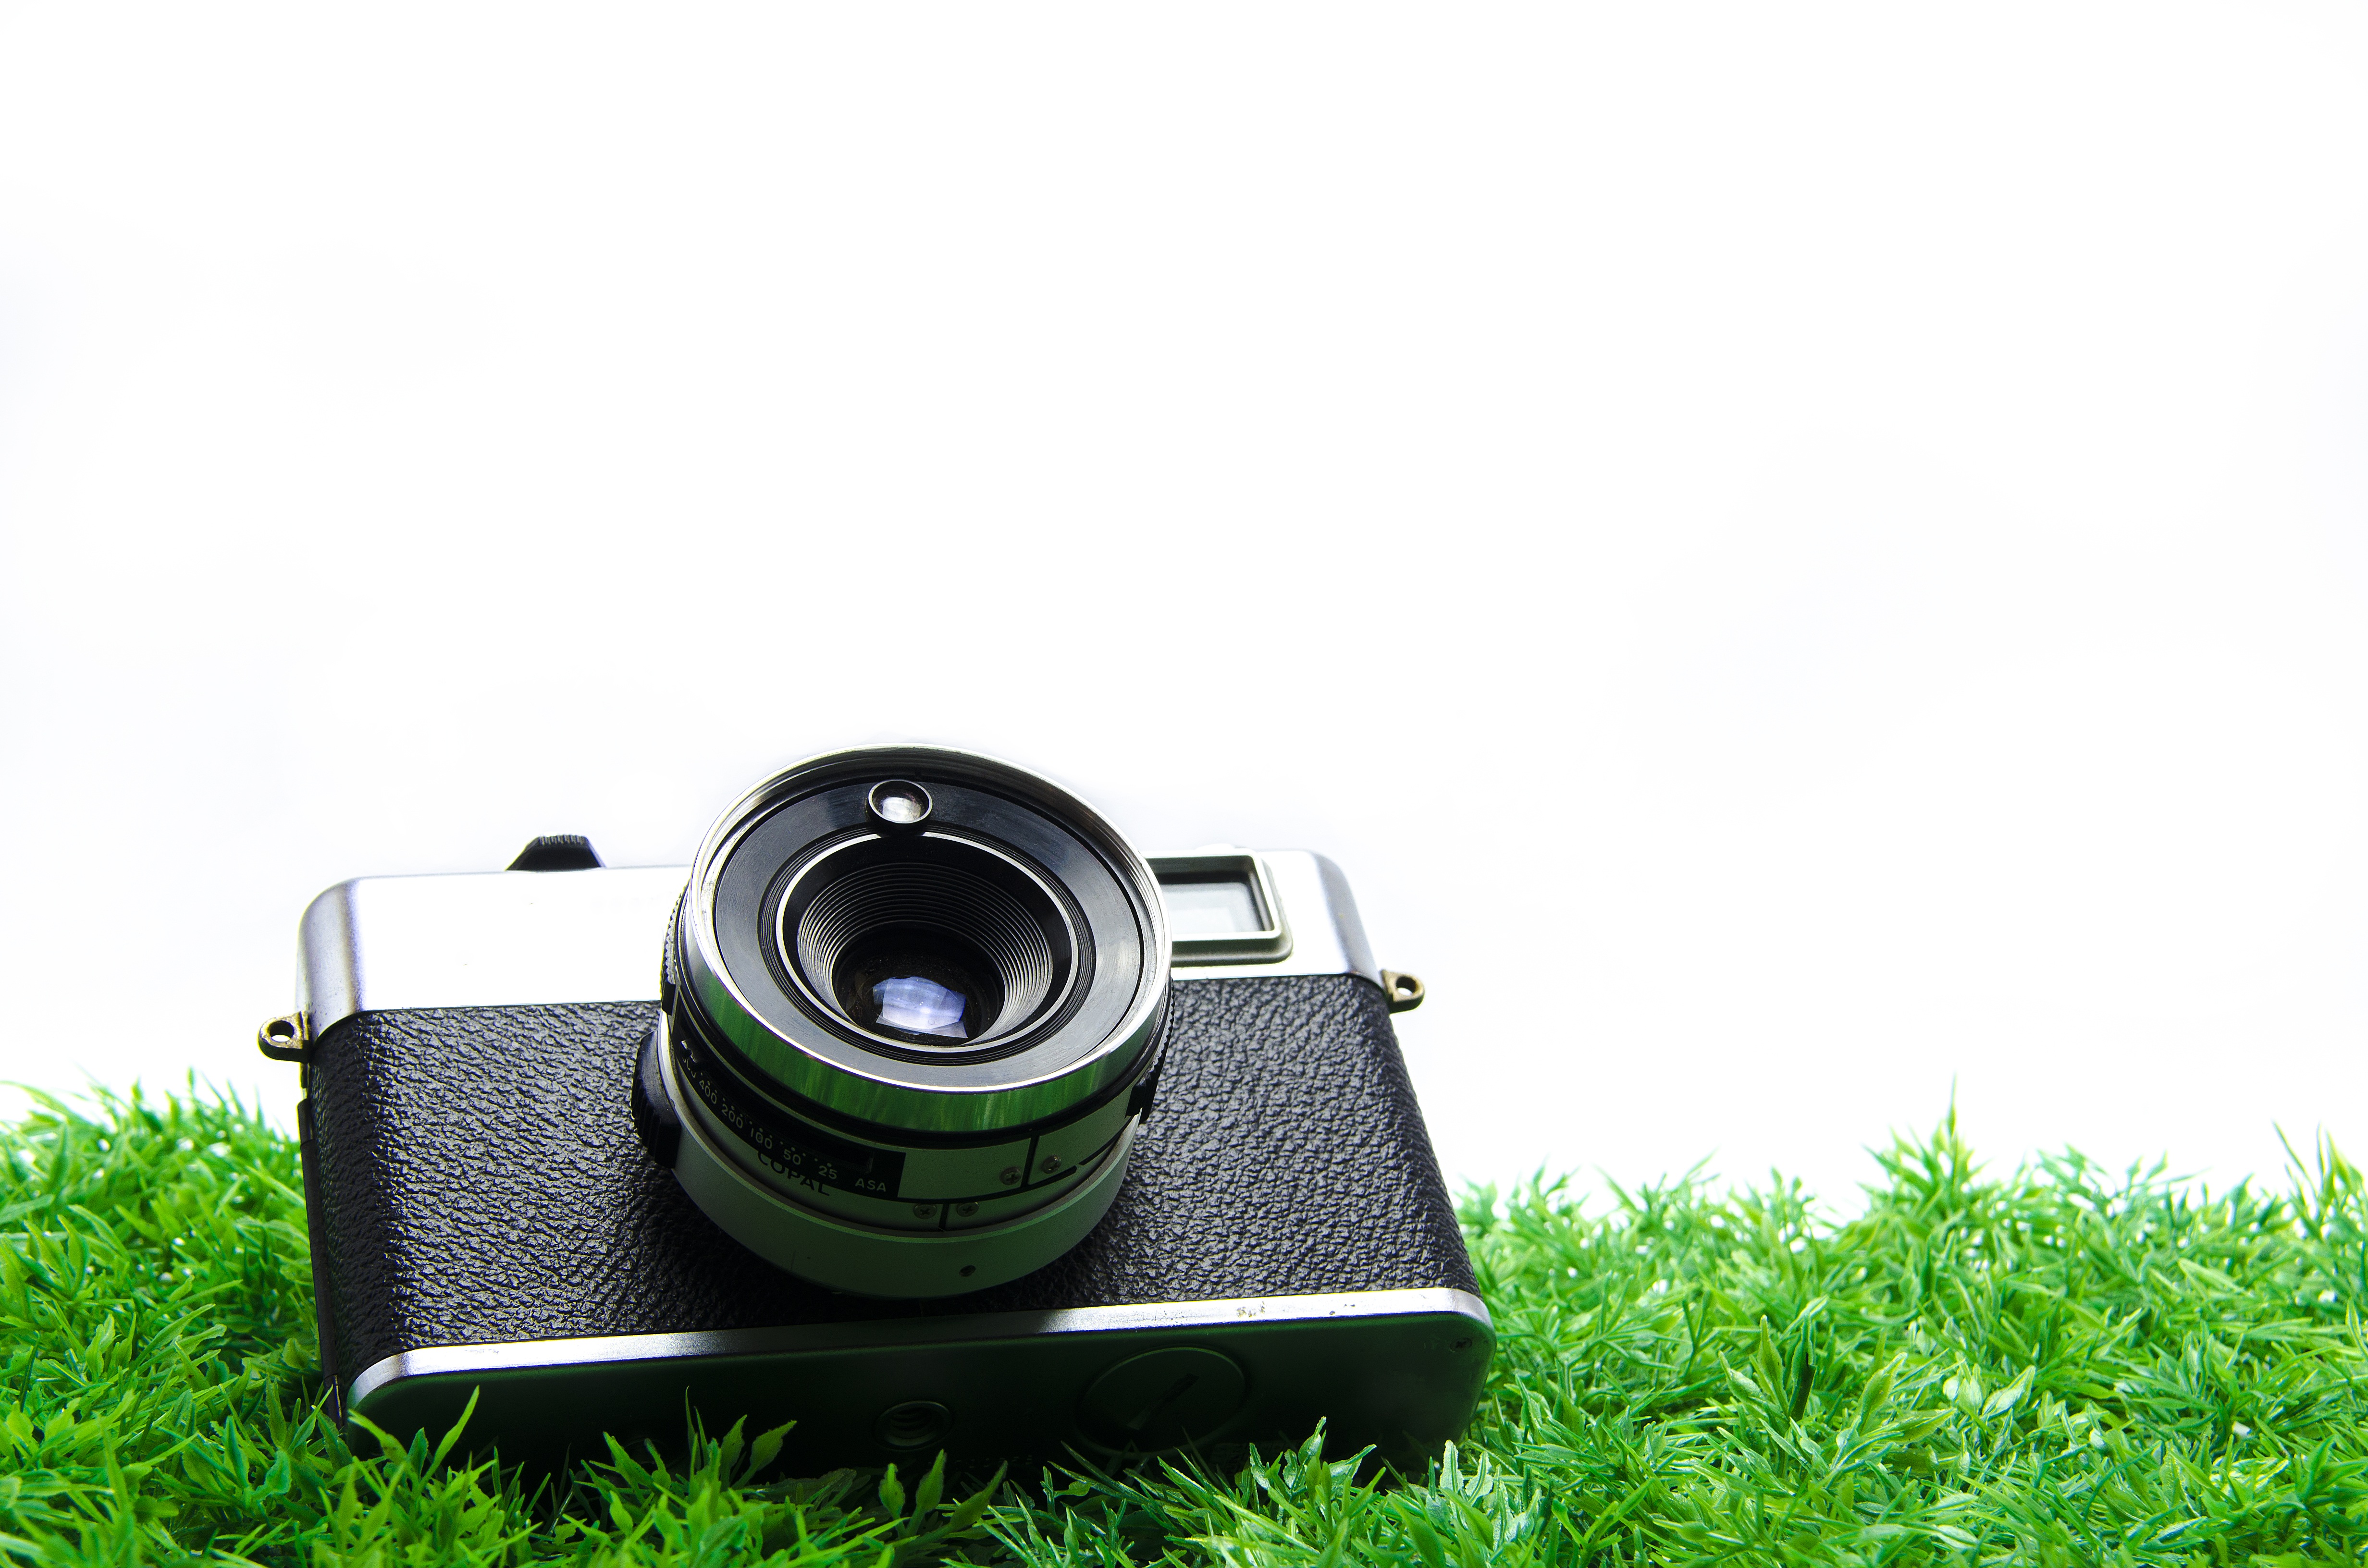
camera, film camera, vintage camera, old camera, whiteboard, camera lens, white background, cameras optics, color space